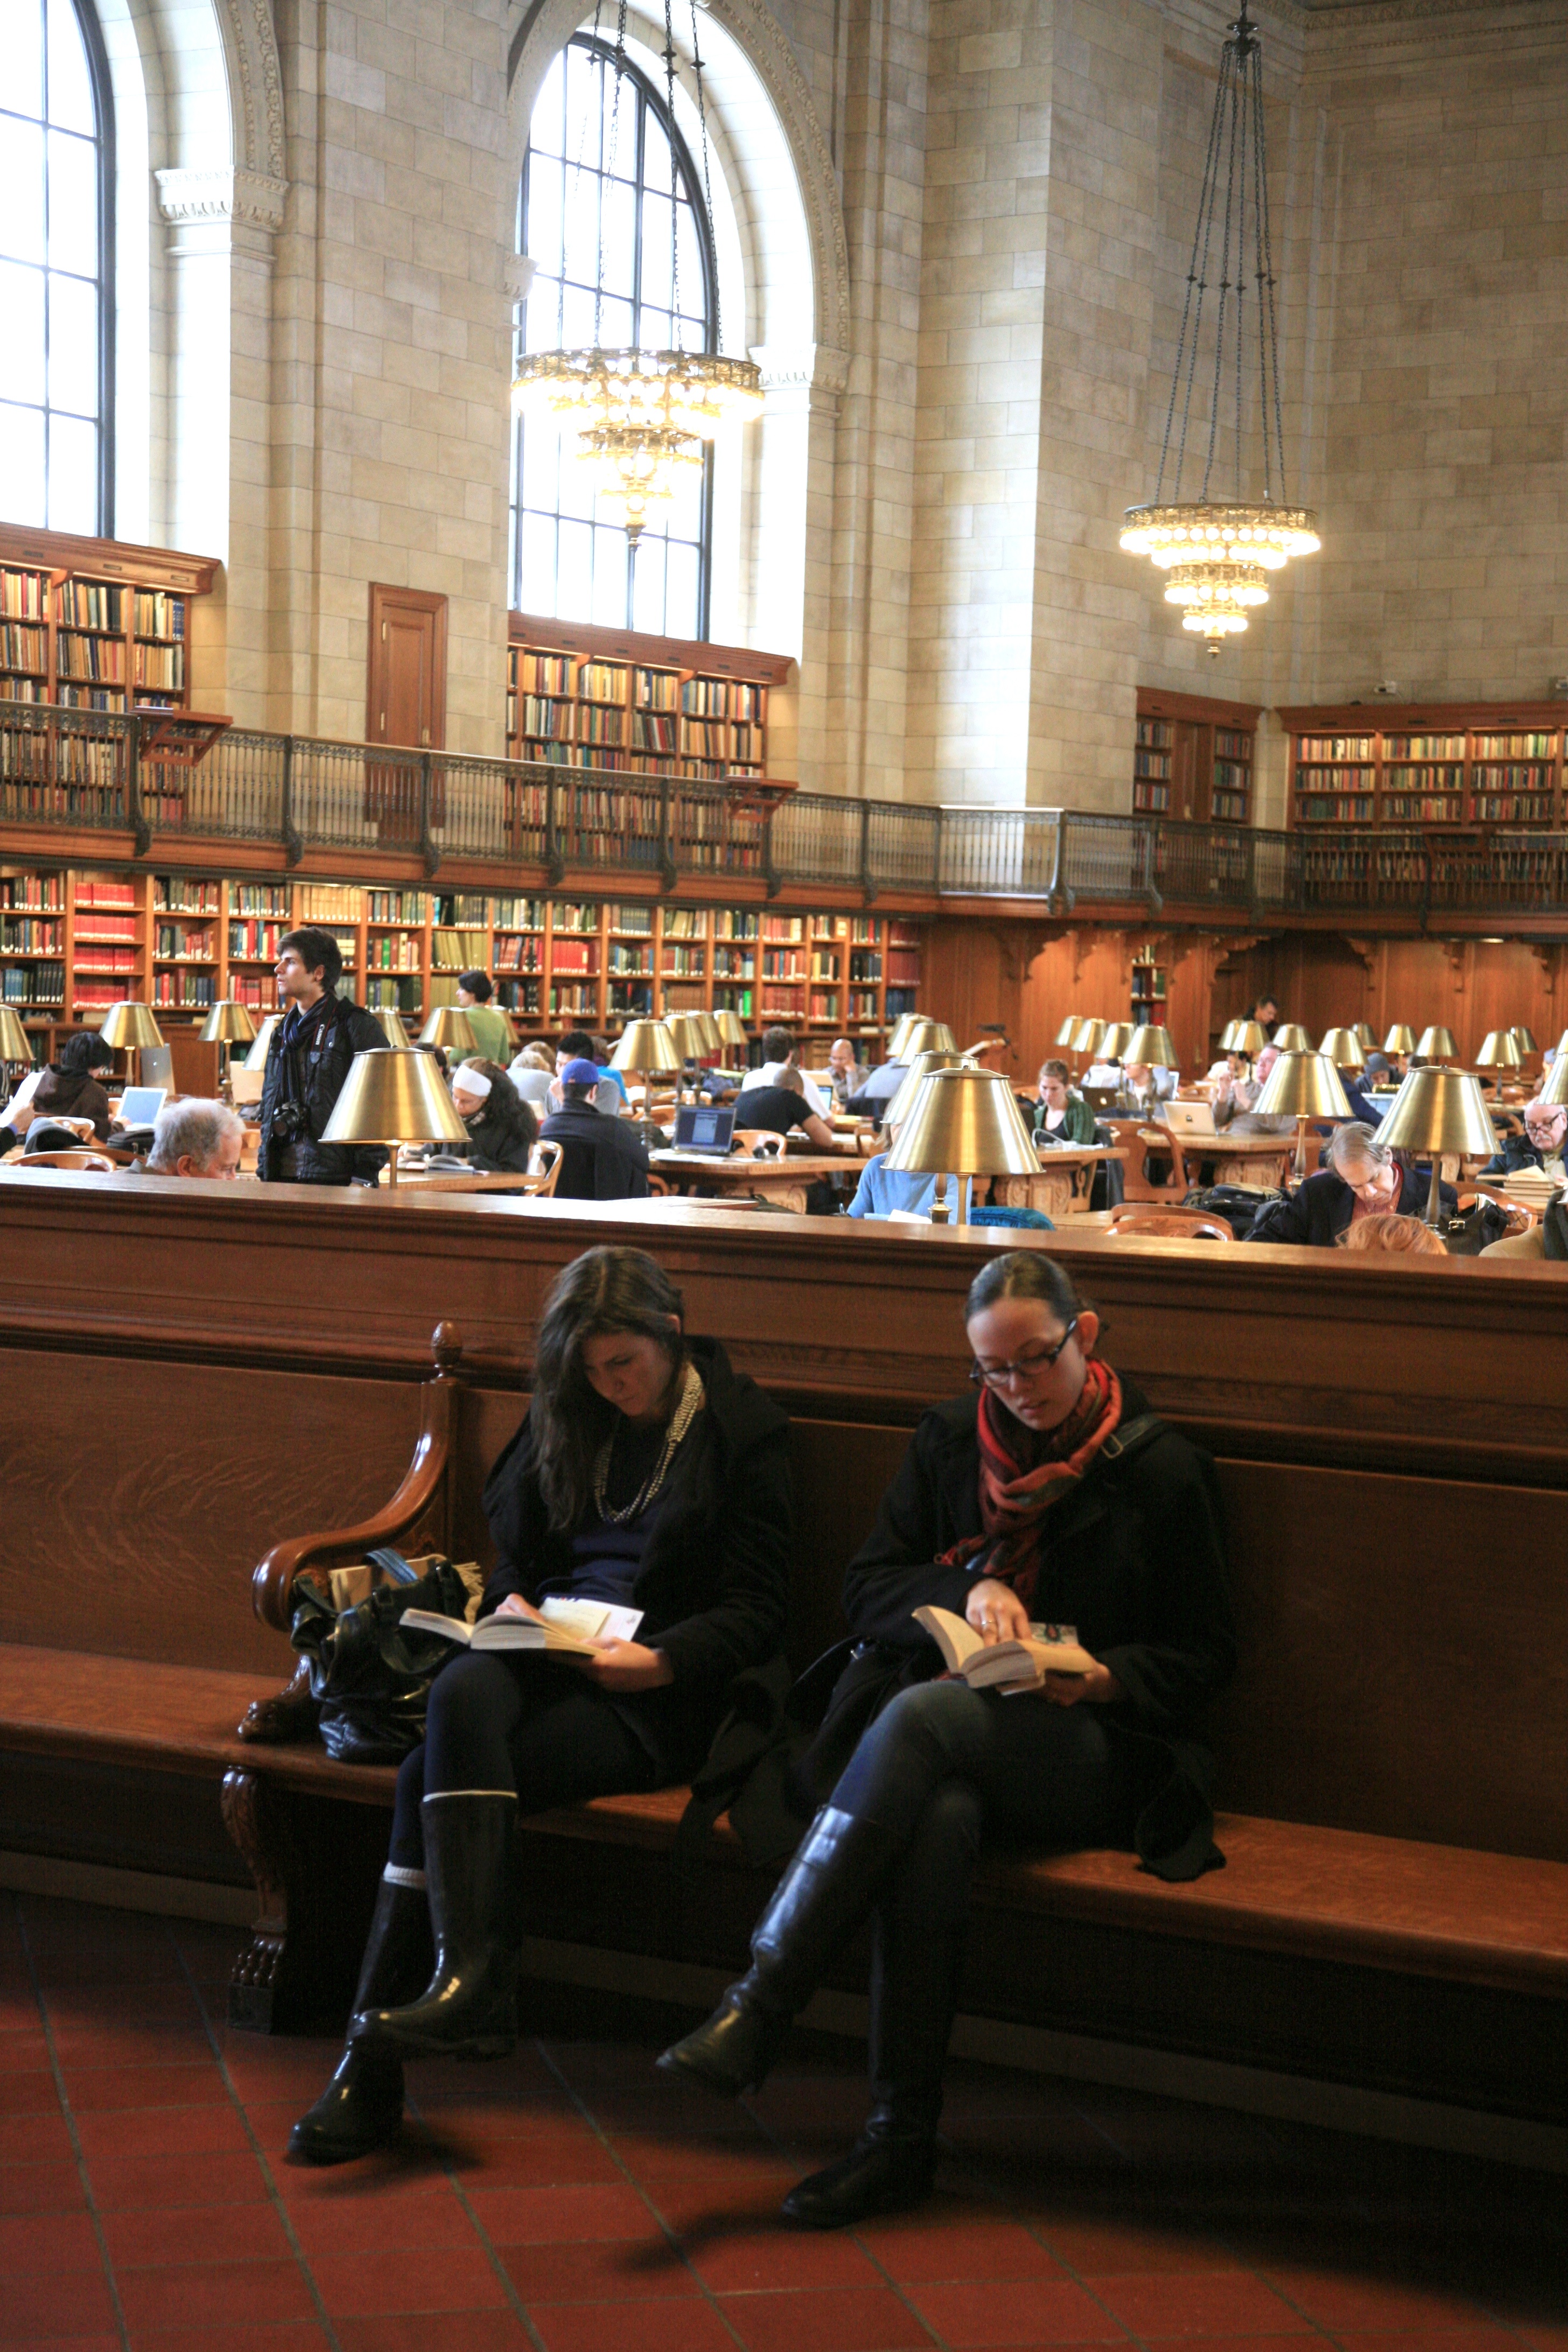
audience, nyc, musician, newyork, library, newyorkcity, ny, convention, midtownmanhattan, fifthavenue, nypl, newyorkpubliclibrary, mainbranch, bibliotheque